Mount Albert, New Zealand

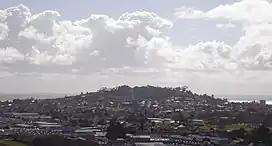
Ōwairaka / Mount Albert surrounded by the suburb in 2009

The suburb is centred around Ōwairaka / Mount Albert, a volcano which erupted an estimated 120,000 years ago. Ōwairaka / Mount Albert is one of the older volcanoes in the Auckland volcanic field, and the westernmost volcanic feature. Approximately 28,000 years ago, Te Kōpuke / Mount Saint John erupted, causing a lava flow in northern Mount Albert, which flowed into the Waitematā Harbour and created the Meola Reef.